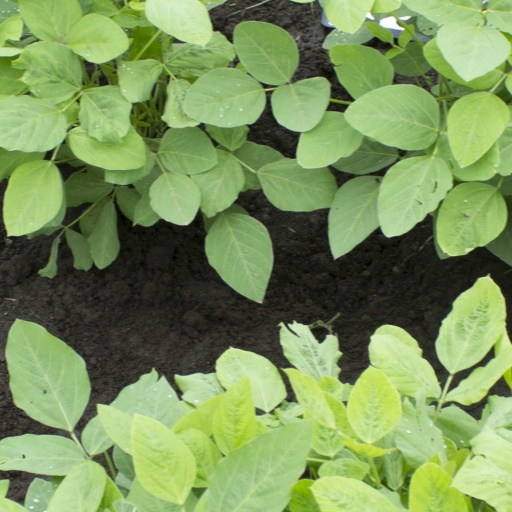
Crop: soybean